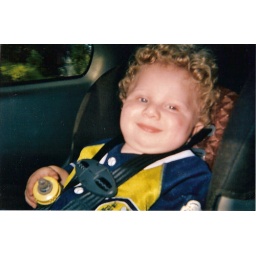
katie took this pick when she waz sitting in the back seat with the baby i waz driving....